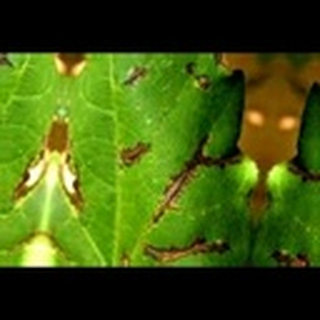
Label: cotton_bacterial_blight